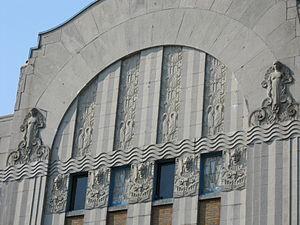
Cinéma Le Château, 6950, rue Saint-Denis, Montréal
Cet article recense les lieux patrimoniaux de Montréal inscrit au répertoire des lieux patrimoniaux du Canada, qu'ils soient de niveau provincial, fédéral ou municipal.